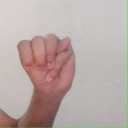
अक्षर: म